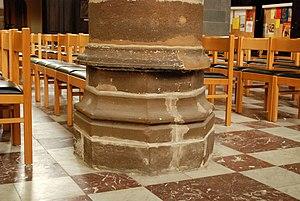
Belgique - Wallonie - Wavre - Église Saint-Martin de Limal
L'église Saint-Martin est une église baroque située à Limal, section de la commune belge de Wavre, en Brabant wallon.